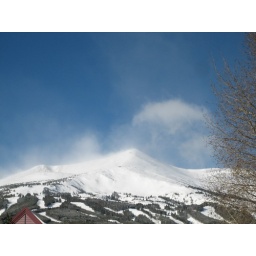
Sunny, busy Saturday with blue sky and highs in the 20s.  Busy, sunny, Saturday with highs in 20s.  Busy, sunny, Saturday with highs in 20s.